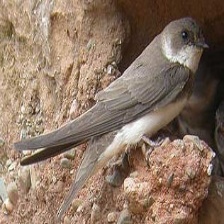
Species: SAND MARTIN
Scientific name: RIPARIA RIPARIA